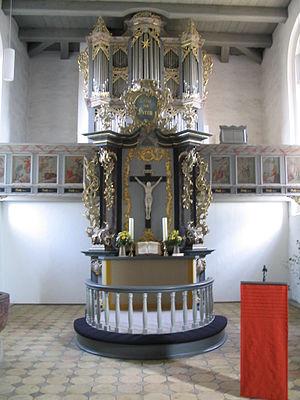
Johann Daniel Busch est un facteur d'orgue.